Fluorapatite

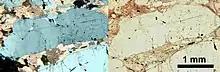
Fluorapatite grains in carbonate groundmass. Photomicrographs of thin section from Siilinjärvi apatite ore.

Fluorapatite can be synthesized in a three step process. First, calcium phosphate is generated by combining calcium and phosphate salts at neutral pH. This material then reacts further with fluoride sources (often sodium monofluorophosphate or calcium fluoride (CaF)) to give the mineral. This reaction is integral in the global phosphorus cycle.